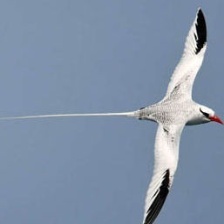
Species: RED BILLED TROPICBIRD
Scientific name: PHAETHON AETHEREU